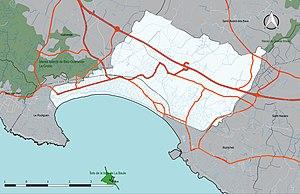
Commune de La Baule-Escoublac - Carte des ZNIEFF de type 1
La Baule-Escoublac est une commune de l'Ouest de la France, dans le département de la Loire-Atlantique, en région Pays de la Loire. Située sur le littoral atlantique, elle fait partie de la Côte d'Amour, entre Le Pouliguen et Pornichet.